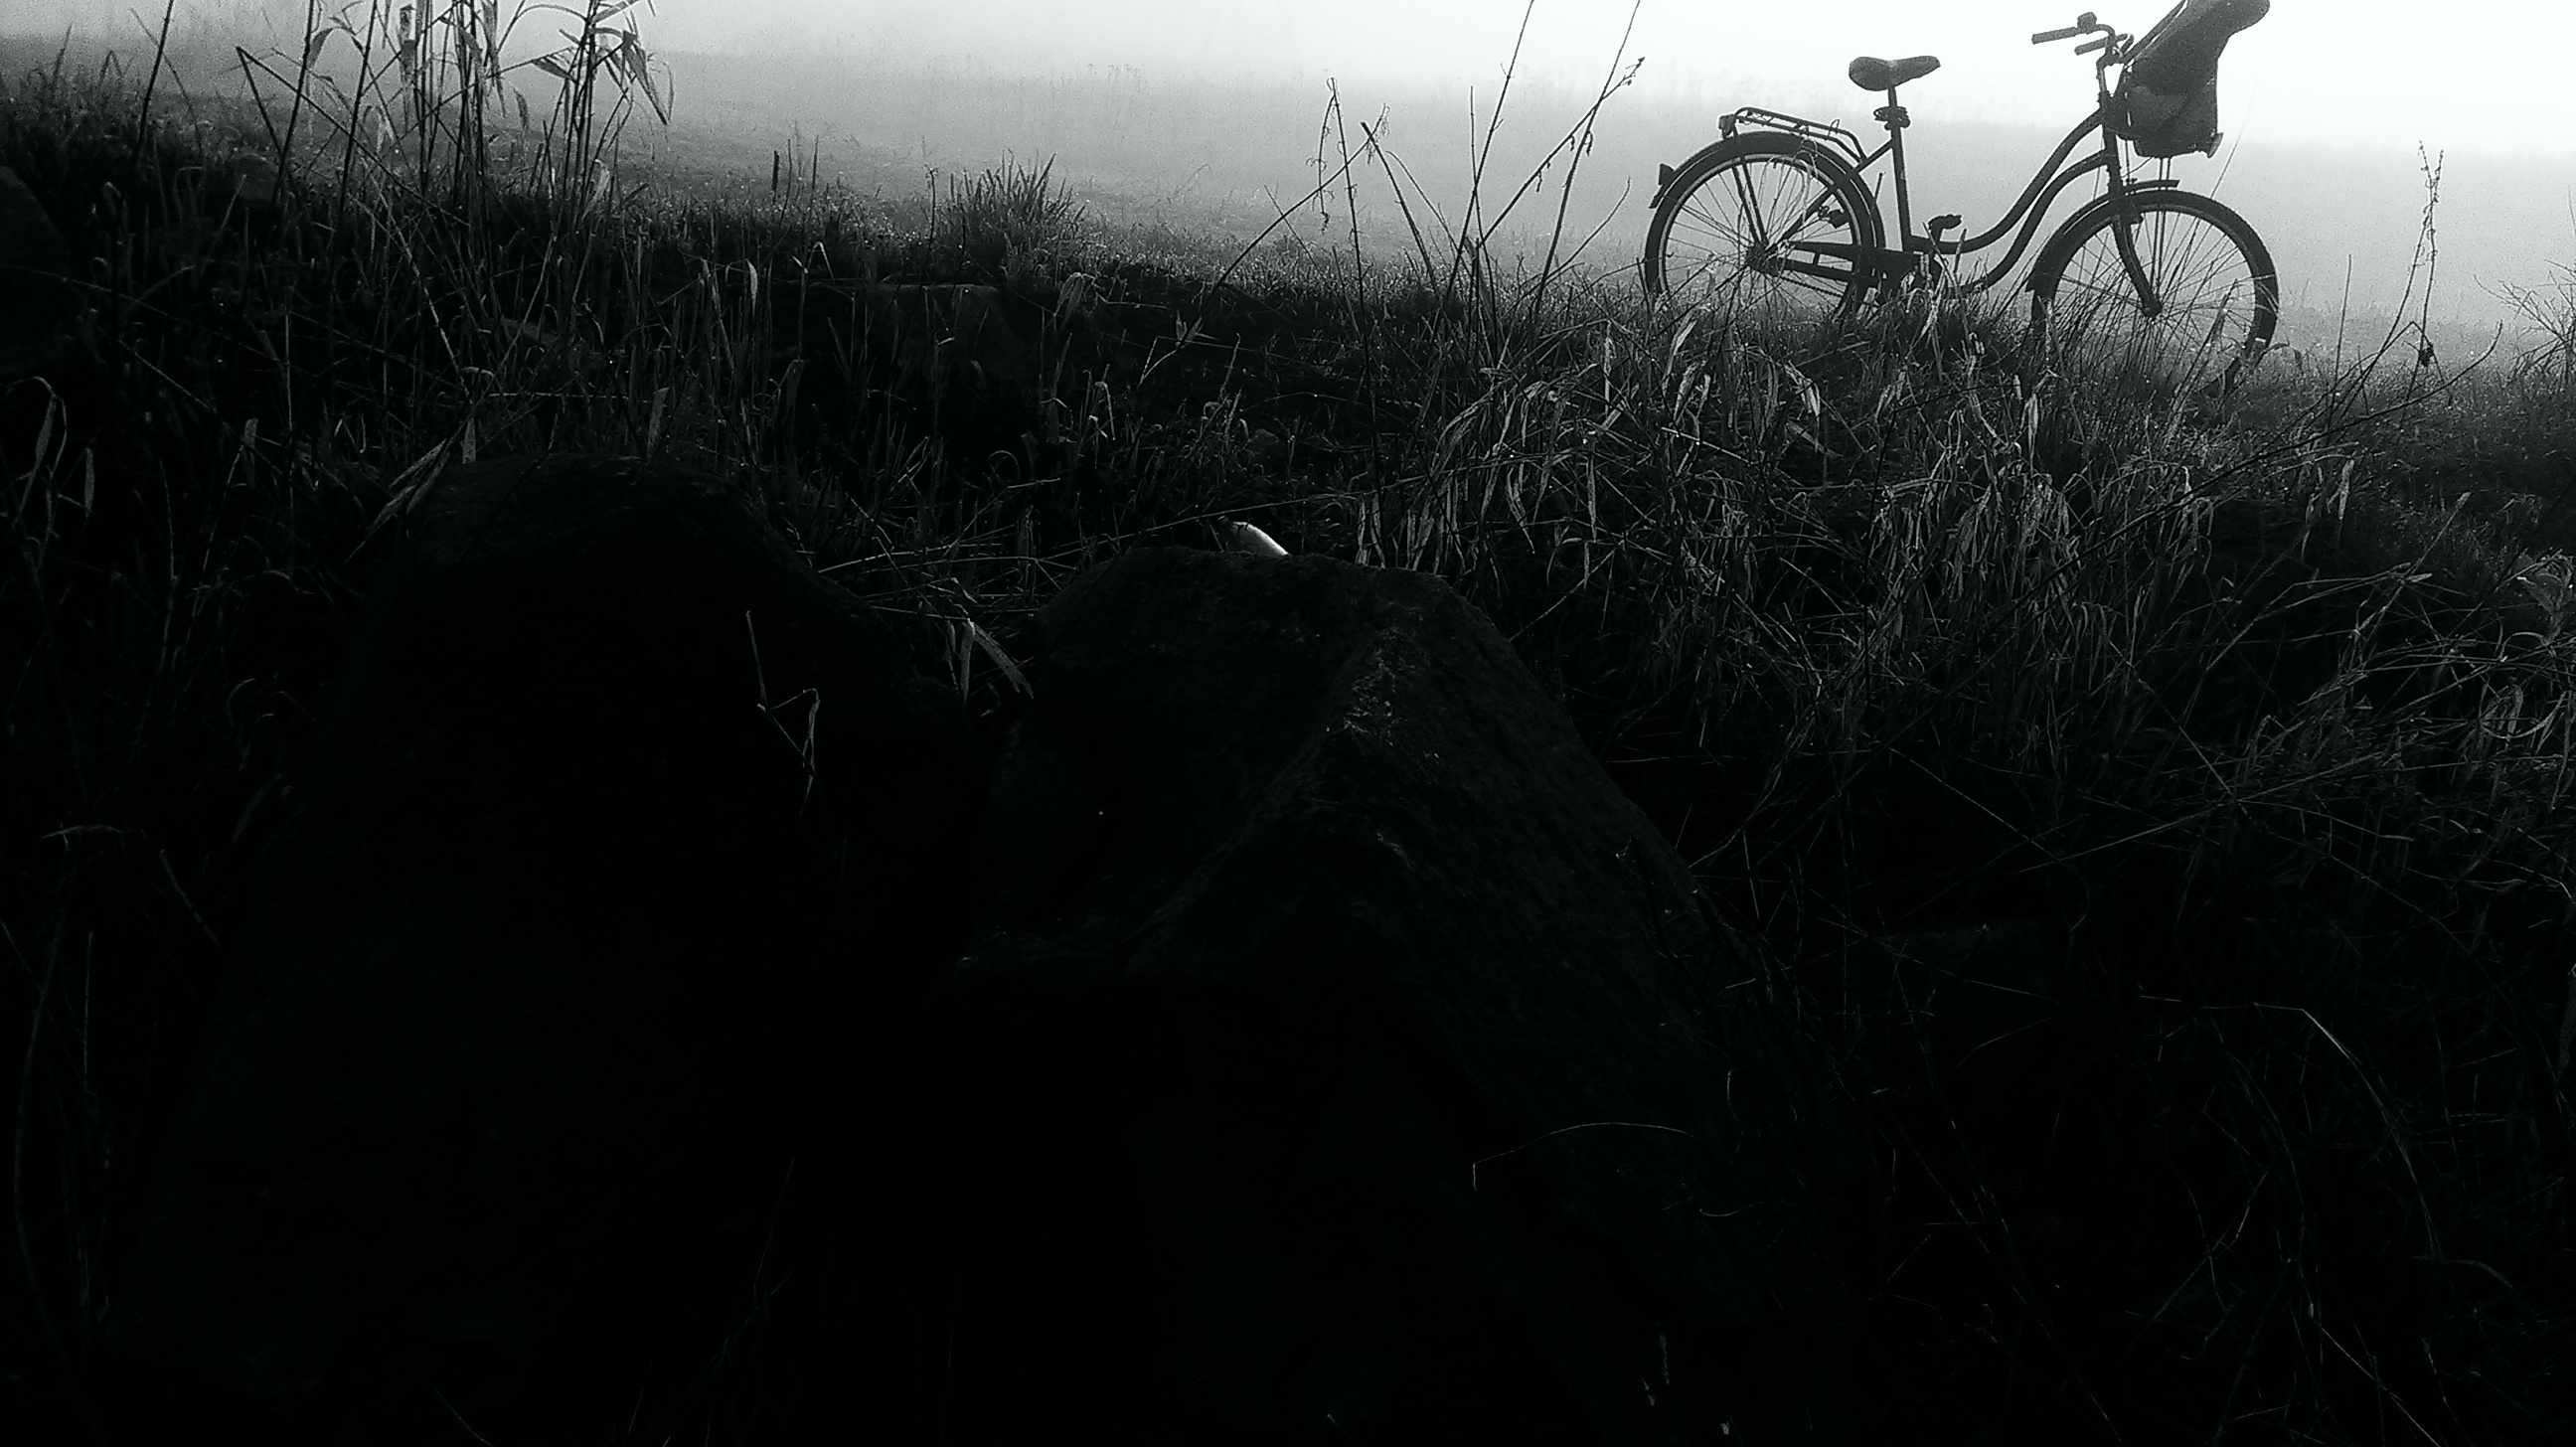
tree, grass, light, black and white, night, sunlight, morning, weather, darkness, black, monochrome, monochrome photography, atmospheric phenomenon